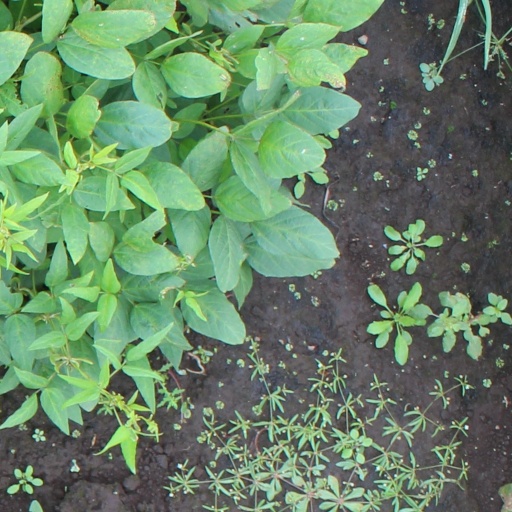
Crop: soybean